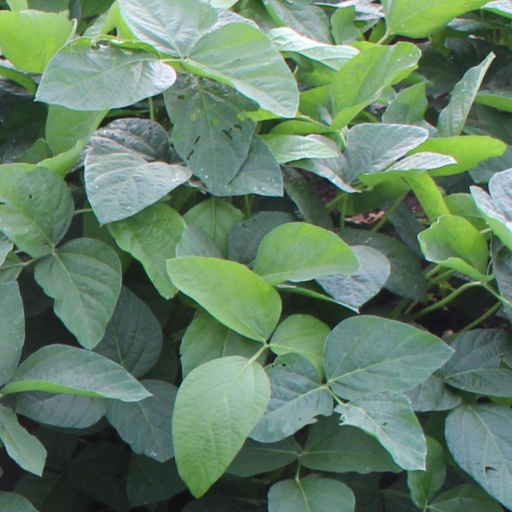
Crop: soybean